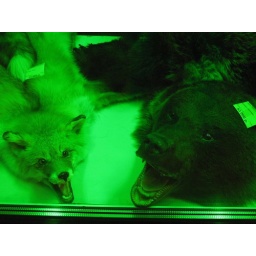
stuffed fox and bear in a window display, nevski prospekt.